David Cobb 2004 presidential campaign

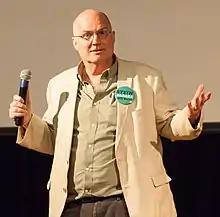
Cobb at an October 2016 rally for Green presidential candidate Jill Stein, whose campaign he managed

Following the election, and Bush's narrow victory in New Mexico, Cobb and Badnarik jointly requested a recount of ballots in the state, citing reports of problems with provisional ballots and voting machines. They also observed that the voting machines had recorded over 21,000 undervotes, while Bush's margin in the state was just 6,000 votes. Following their request, the state legislature altered a law to state that, in the event that candidates request a recount in the state, the canvassing board may require them to pay the entire estimated cost for the process up-front. Cobb and Badnarik took the matter to court, and on May 16, 2006, the New Mexico Supreme Court ruled in favor of the two candidates, thereby invalidating the 2005 law on the grounds that the law constituted an "unconstitutional delegation of legislative power" by failing to offer the canvassing board guidance on how much money to charge for the recount. A statewide recount was not ordered following the ruling, however, because Bush would have won the Electoral College vote in the election regardless of the recount's outcome.